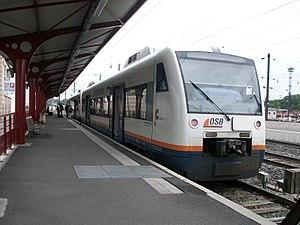
Regio Shuttle de la SWEG en gare de Strasbourg
Le Stadler Regio-Shuttle RS1 est un autorail diesel utilisé en Allemagne pour des services ferroviaires locaux. Sa classification Deutsche Bahn est Class 650, mais la numérotation varie selon les compagnies l'exploitant, et elles sont plusieurs dizaines à en avoir.